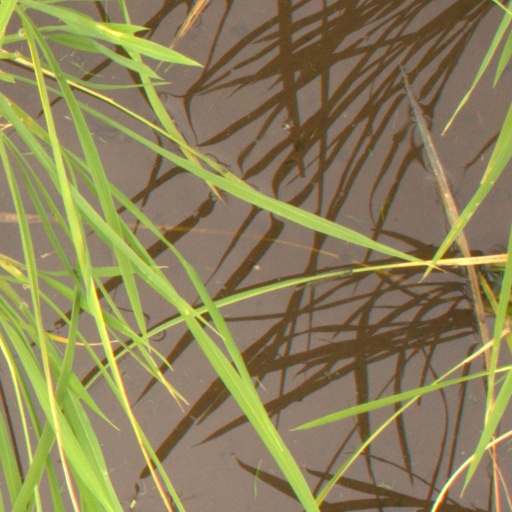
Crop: rice